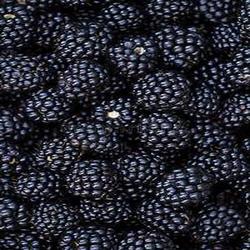
Label: Blackberry